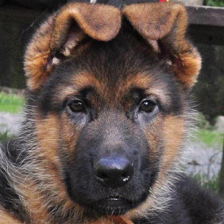
Label: animals